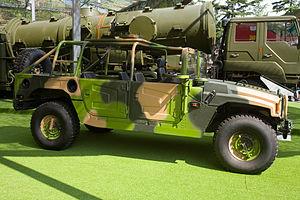
Le M998 High mobility multipurpose wheeled vehicle est un véhicule de transport à roues de l'US Army fabriqué par AM General, un constructeur militaire indépendant ayant appartenu à American Motors Corporation.
Cet article décrit la formation de l'industrie de l'armement en république populaire de Chine.